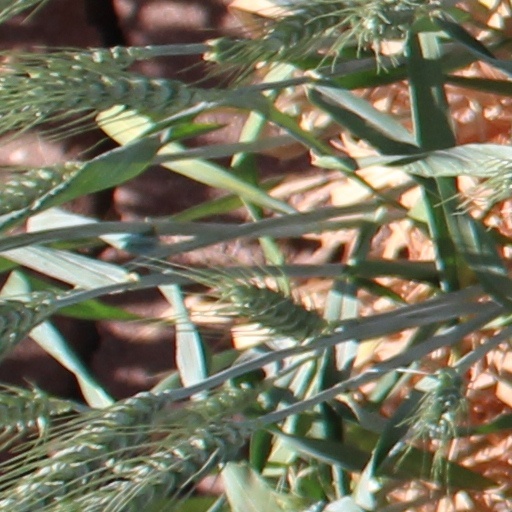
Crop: wheat